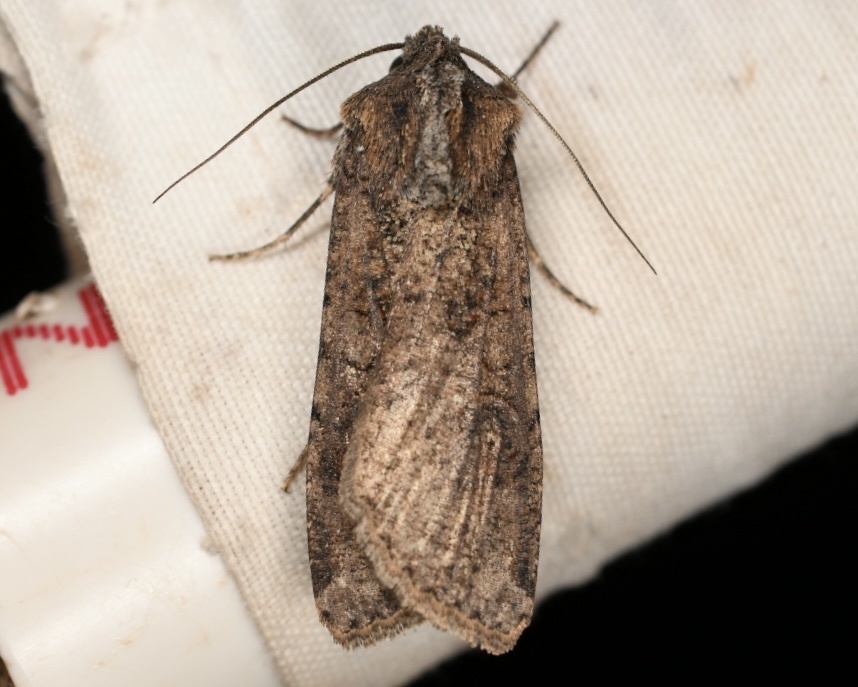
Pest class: cutworms